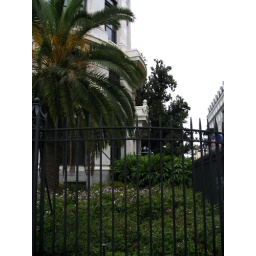
Outside a goverment building on Chartres street in New Orleans.